Fraxinus velutina

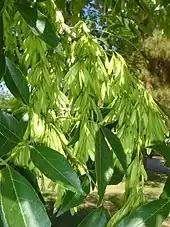
Foliage (dark green) and fruit (light green) of a mature specimen

In Arizona, the range of "Fraxinus velutina" is centered on the Mogollon Rim, from the northwest in the Grand Canyon feeder canyons of southern Utah and Nevada, to the central-east White Mountains (Arizona) merging into the same mountainous area of western New Mexico, then to the Rio Grande valley south to trans-Pecos Texas. In Arizona and northern Sonora it also is found in the sky island mountain ranges, the Madrean Sky Islands, and is found from central-southern Arizona, in the Sonoran Desert mountains, and the desert ranges south into northern Sonora and the very north of the Sierra Madre Occidental cordillera of Sonora and Chihuahua. Scattered populations occur eastward through the Chihuahuan Desert regions of Chihuahua, Coahuila and Nuevo León.